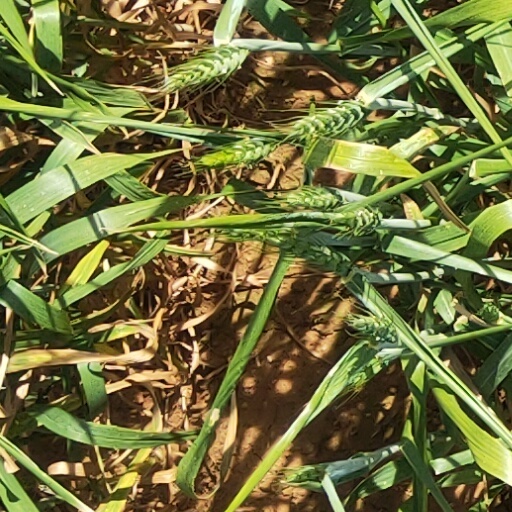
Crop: wheat